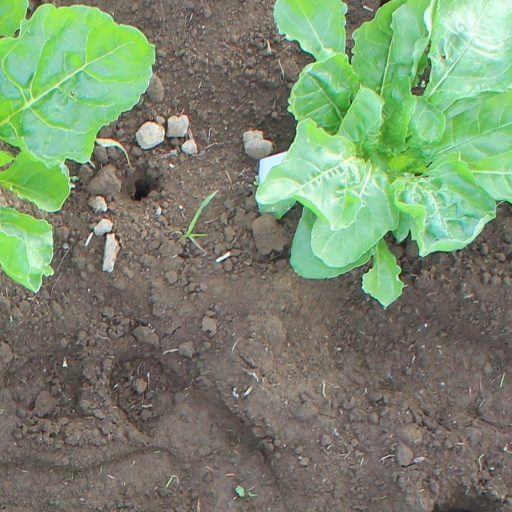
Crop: sugar beet